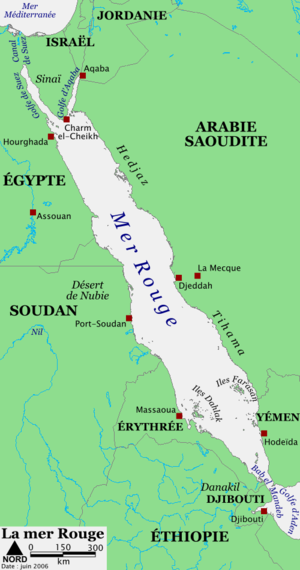
L'opération Badr, ou le plan Badr, est une opération militaire lancée par l'Égypte le 6 octobre 1973 avec pour objectif la reconquête d'une partie du désert du Sinaï grâce à une traversée du canal de Suez et la prise des fortifications israéliennes de la ligne Bar-Lev. Elle est lancée en parallèle avec une offensive syrienne sur le plateau du Golan, et marque ainsi le début de la guerre israélo-arabe de 1973.